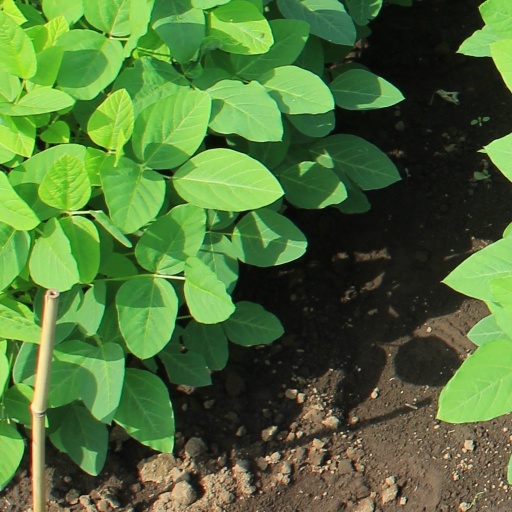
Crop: soybean